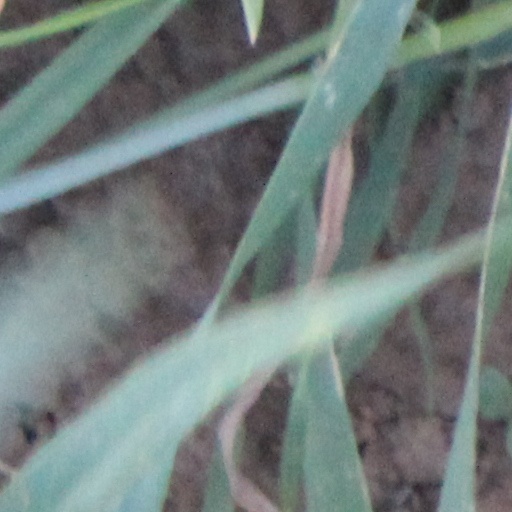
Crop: wheat